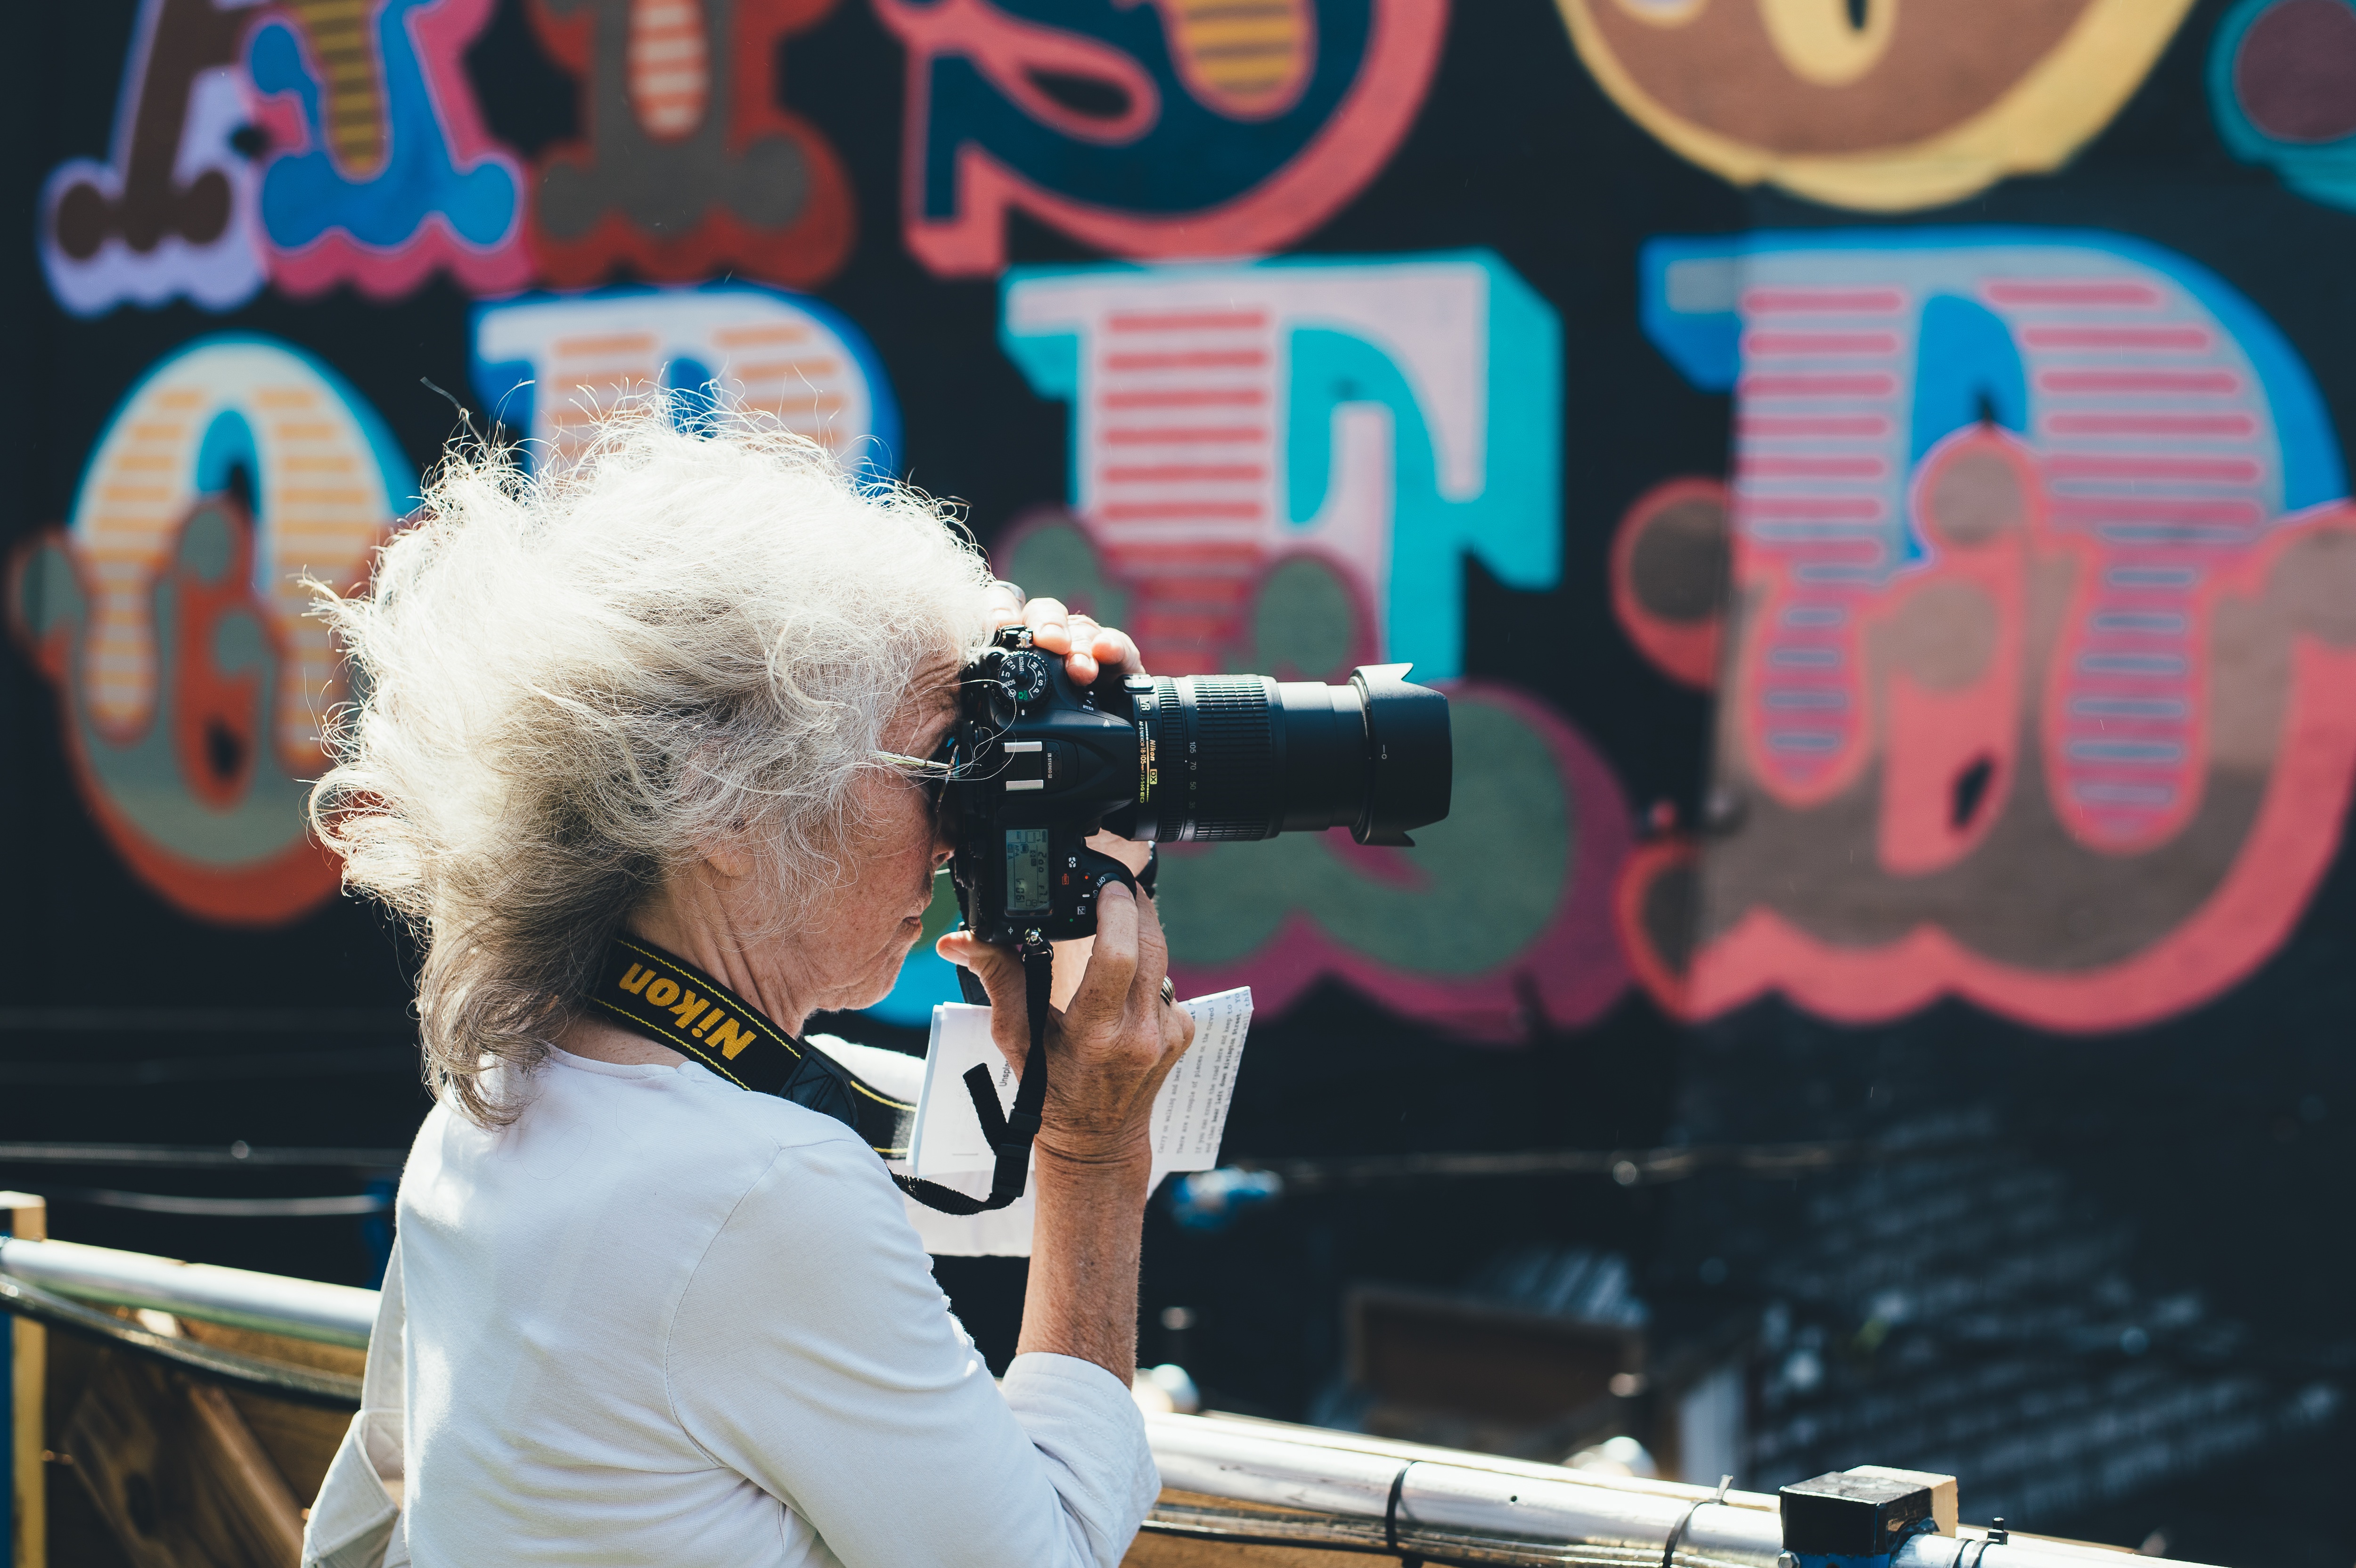
music, concert, musician, stage, performance, singing, drummer, entertainment